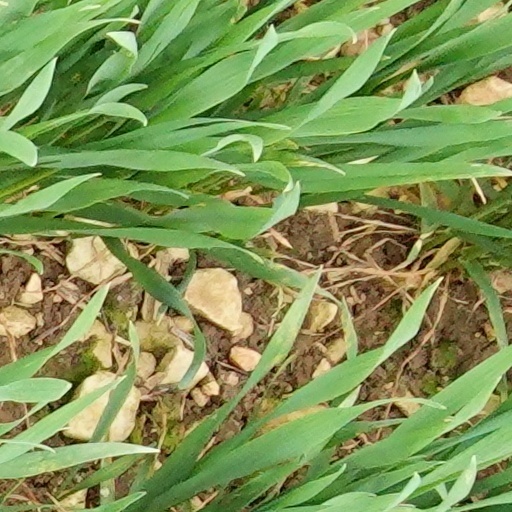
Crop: wheat